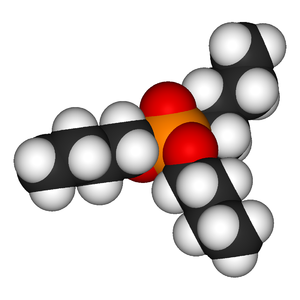
Le tributylphosphate, correctement en français phosphate de tributyle, couramment appelé TBP, est un composé organophosphoré de formule semi-développée (CH₃CH₂CH₂CH₂O)₃PO. Ce liquide incolore et inodore est utilisé en tant que solvant dans l'extraction liquide-liquide. Il est également utilisé comme plastifiant. C'est un ester résultant de la réaction entre l'acide phosphorique et le butan-1-ol.